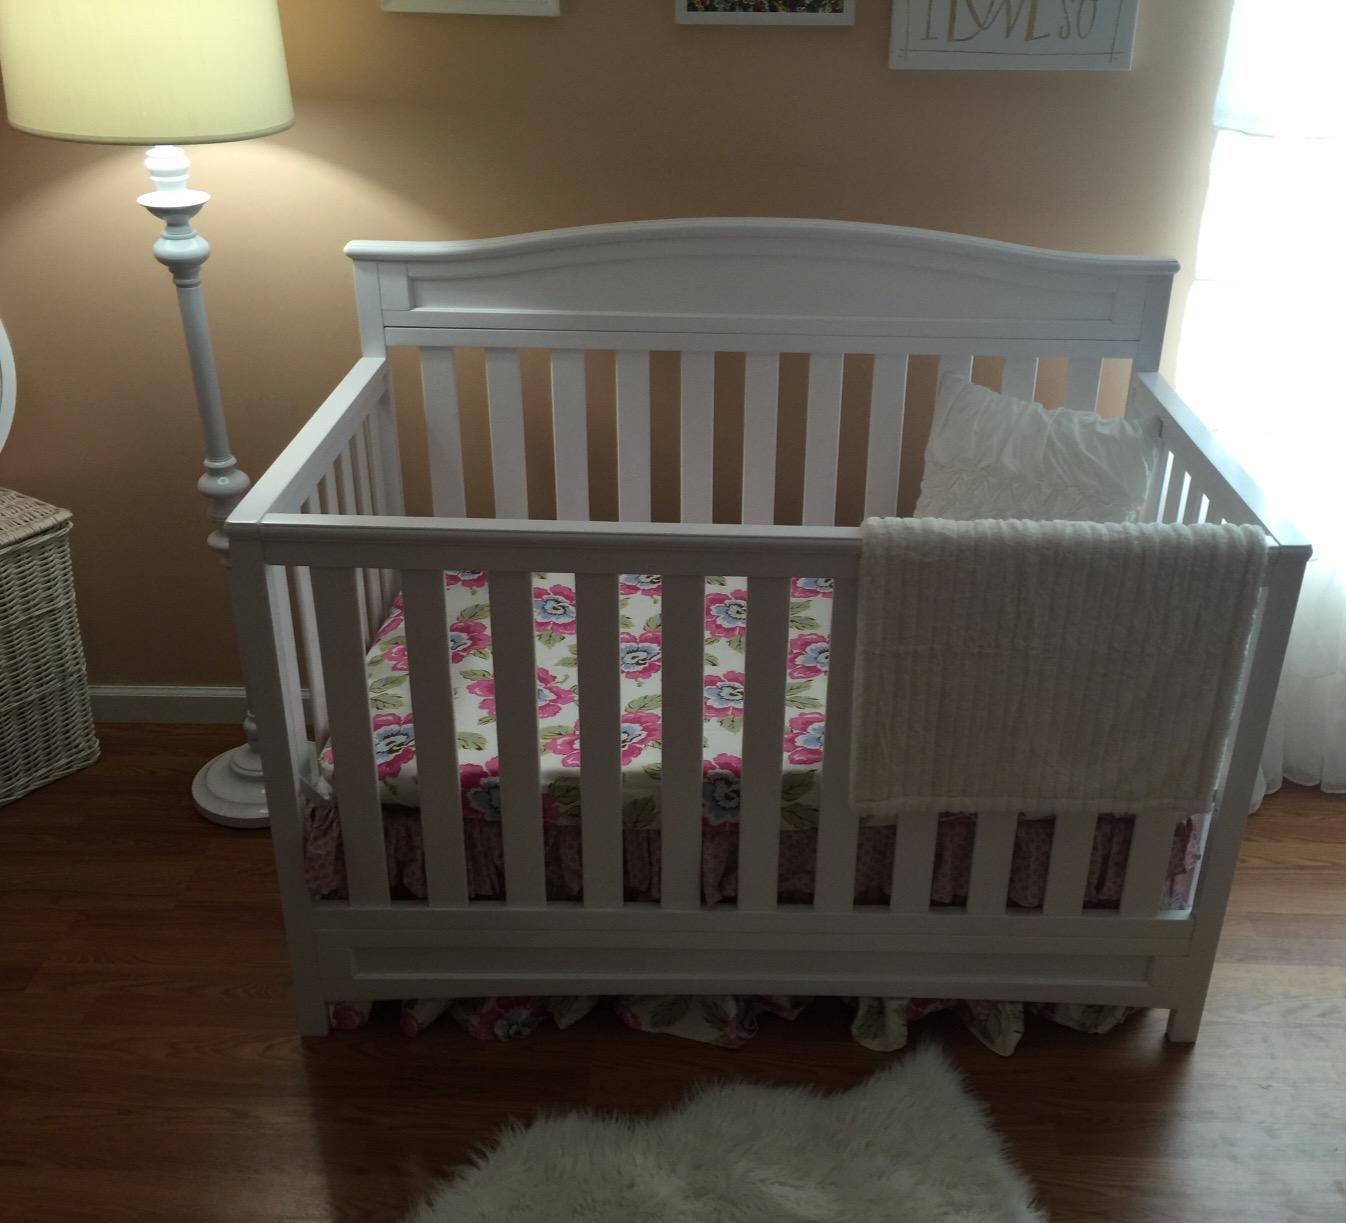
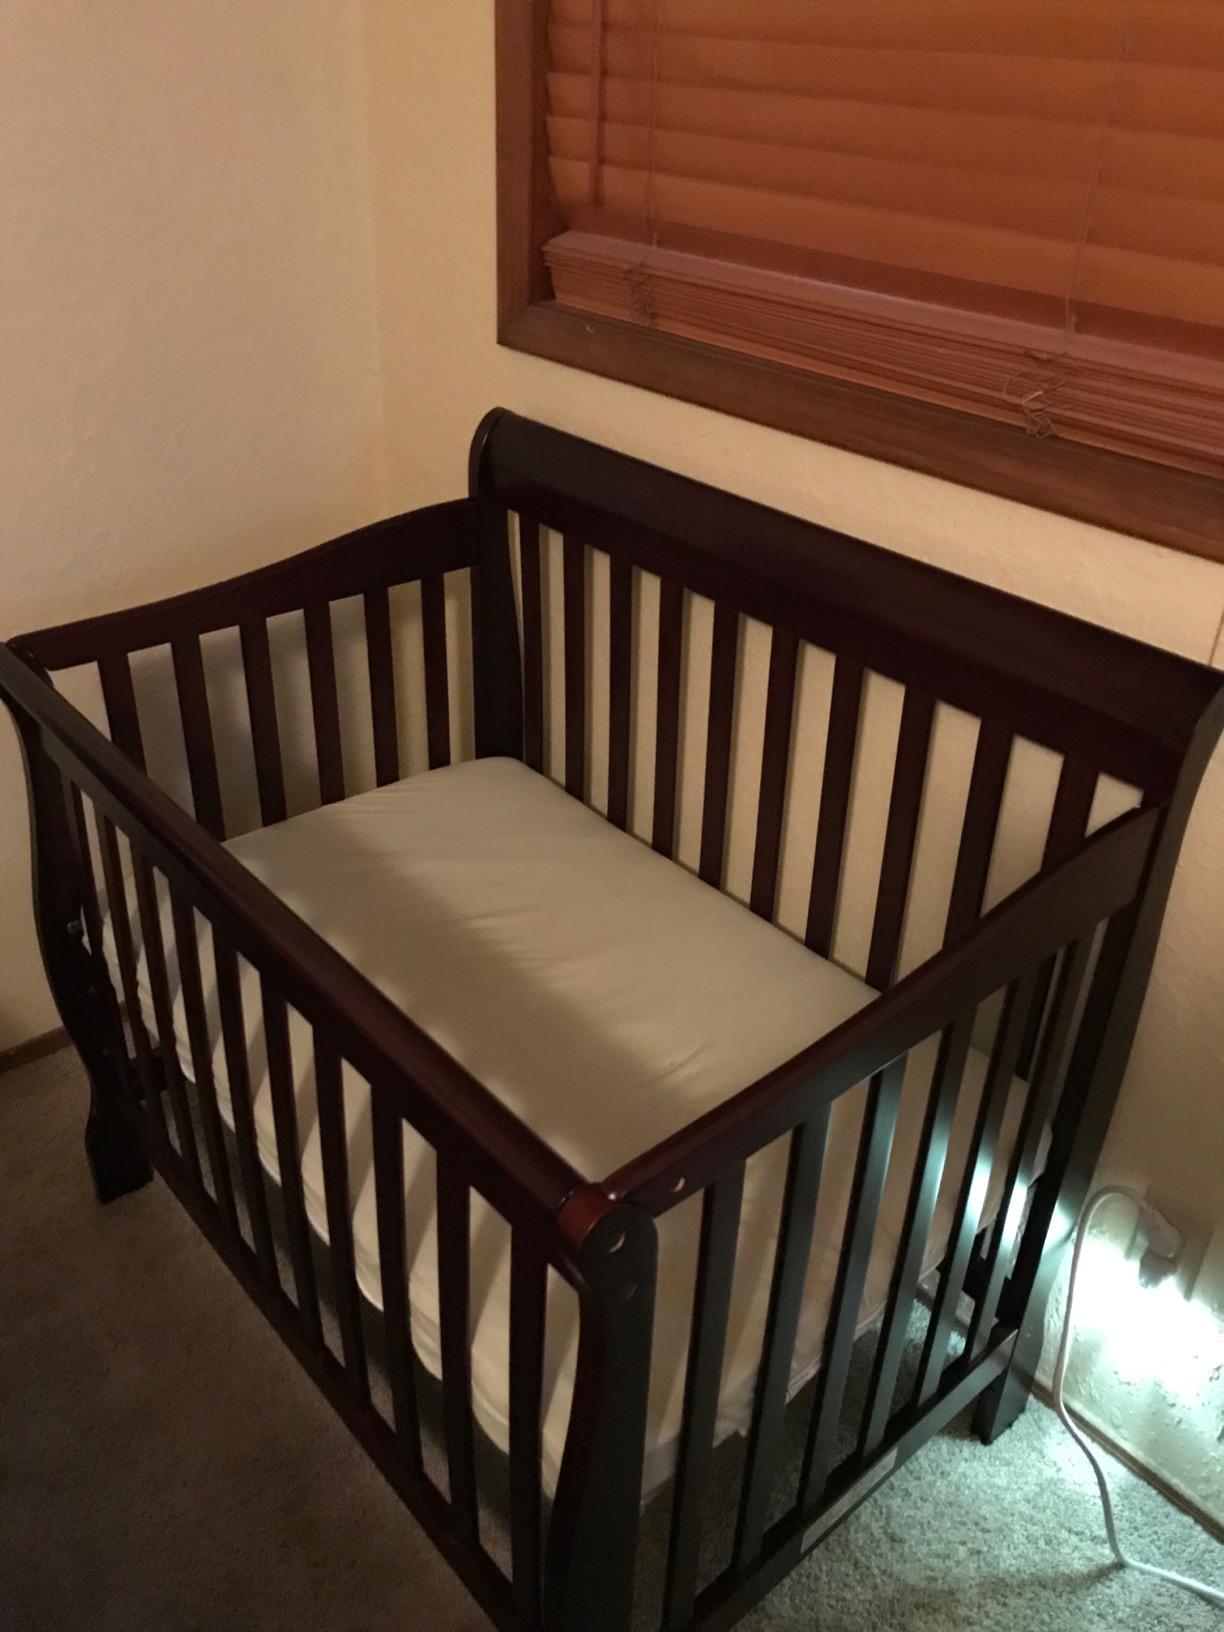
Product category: products_crib
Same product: no